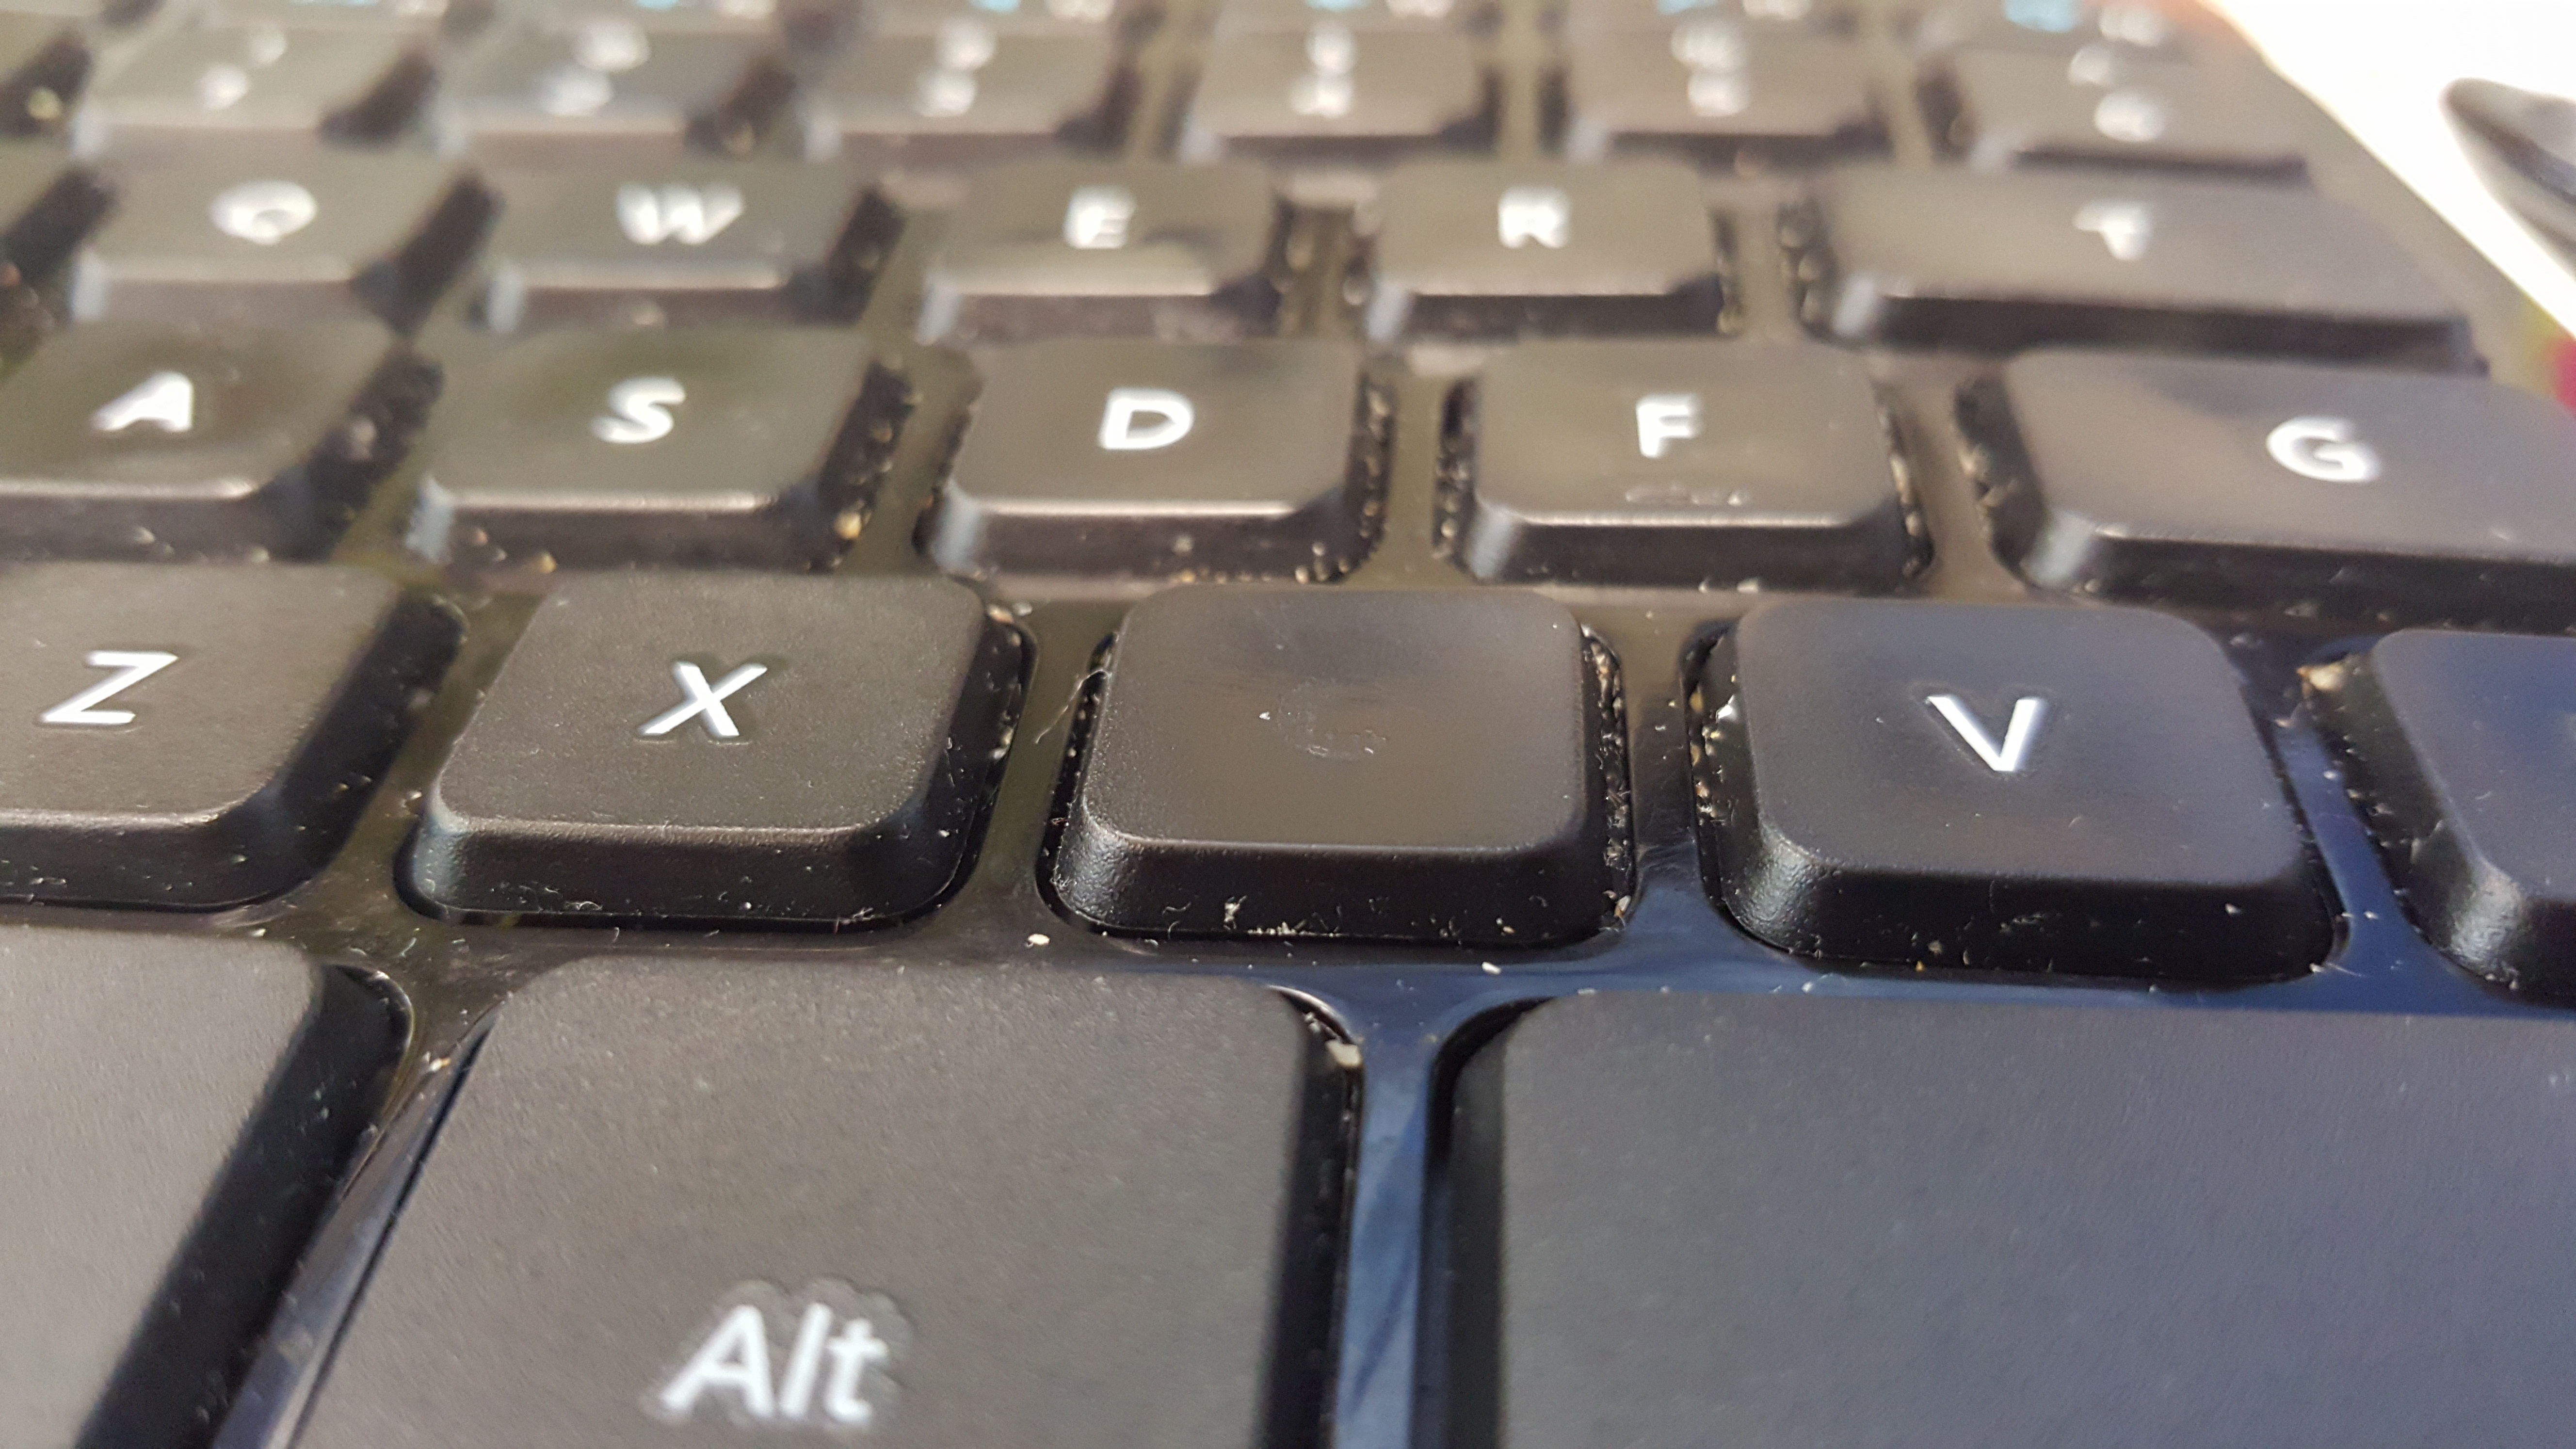
technology, eye, multimedia, computer keyboard, electronic device, computer hardware, musical keyboard, personal computer hardware, computer component